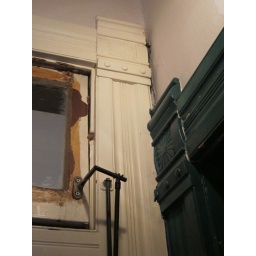
Guess the door trim doesn't have to line up here. Note the cool mechanism for opening the transom window above the door.